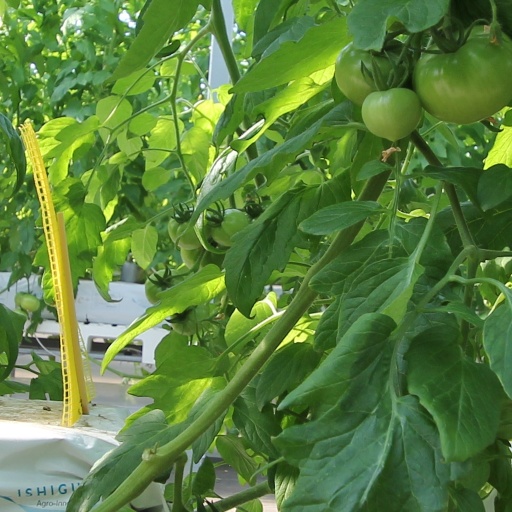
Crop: tomato